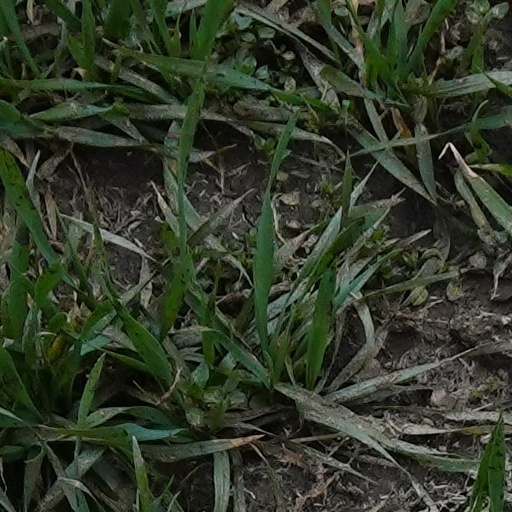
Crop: wheat